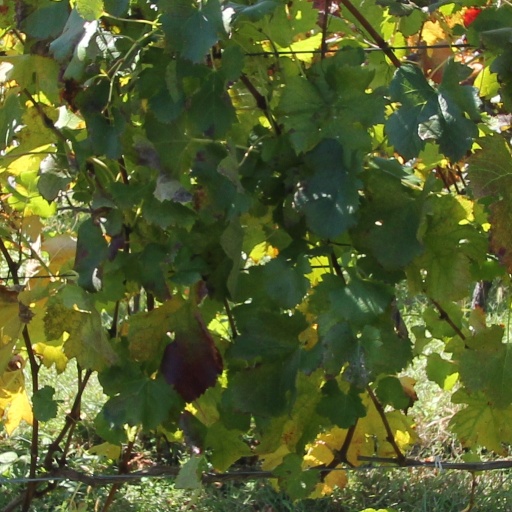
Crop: grape